Dieter Graumann

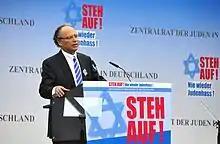
Dieter Graumann speaks on a rally against anti-Semitism in Berlin, September 2014

Dieter Graumann (born 20 August 1950 in Ramat Gan as David Graumann) is an Israeli/German jurist and economist. From 28 November 2010 to 30 November 2014, he was President of the Central Council of Jews in Germany and has been Vice President of the World Jewish Congress since 6 May 2013. He succeeded Charlotte Knobloch in both positions.